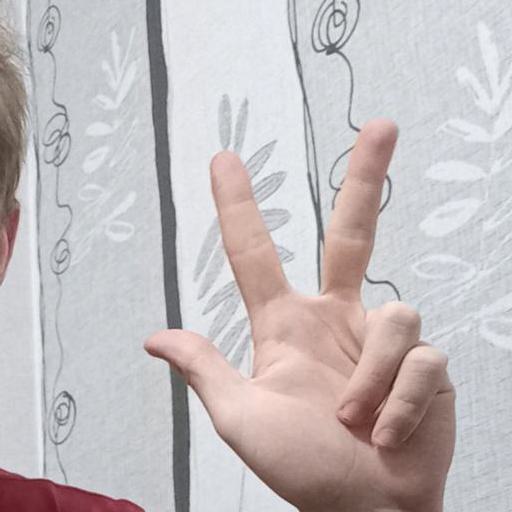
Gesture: three2